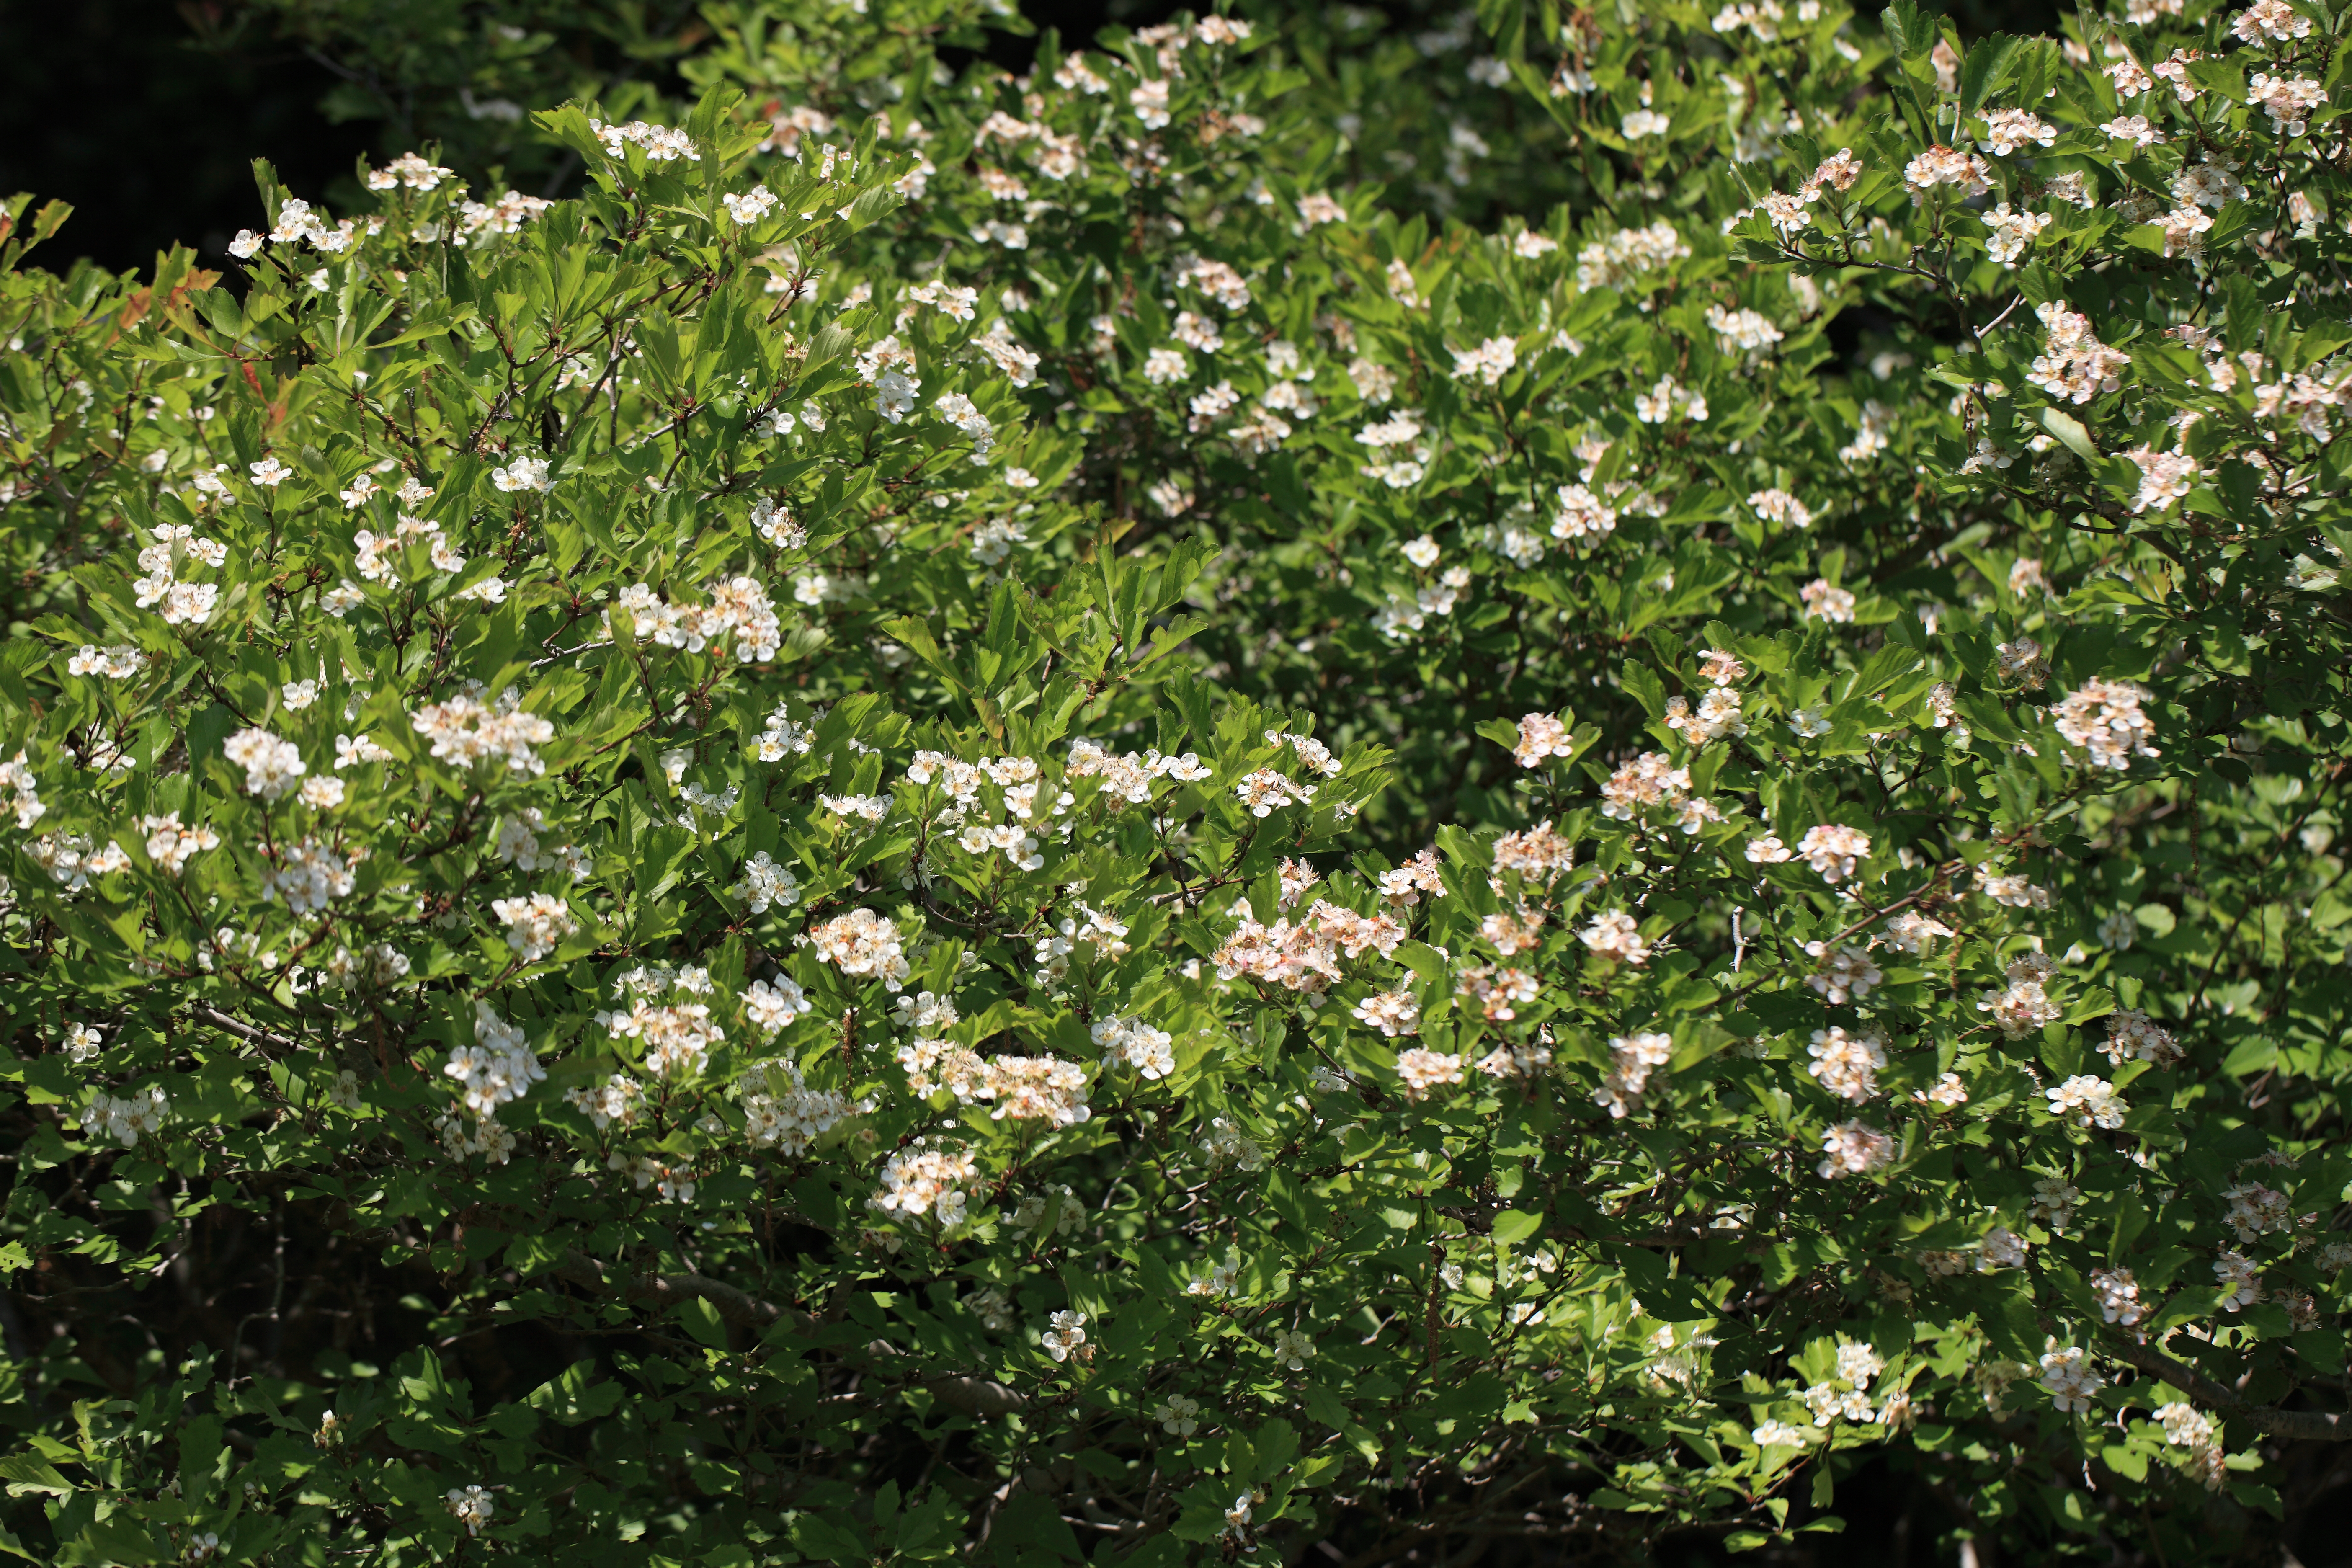
blossom, plant, flower, rose, high, park, shrub, viburnum, tochigi, 5d, hires, markii, hi, res, resolution, mooka, igashira, hawthorn, crataegus, oxyacantha, jasmine, flowering plant, garden roses, rose family, burnet rose, woody plant, land plant, multiflora rose